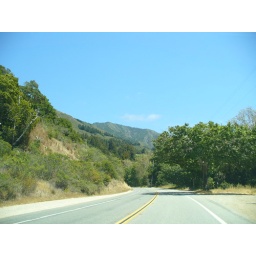
american road with a little cloud in the pure blue sky